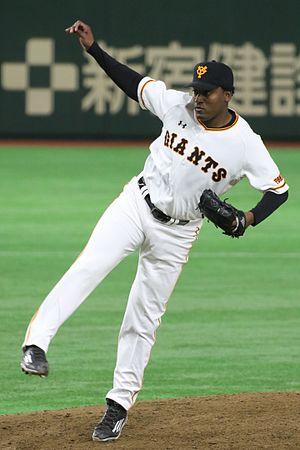
Arquimedes Euclides Caminero est un lanceur de relève droitier des Pirates de Pittsburgh de la Ligue majeure de baseball.